American rock

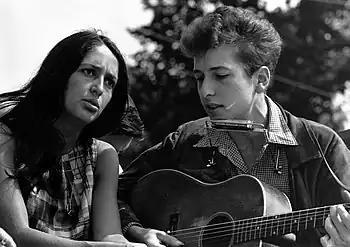
Joan Baez and Bob Dylan

By the 1960s, the scene that had developed out of the American folk music revival had grown to a major movement, using traditional music and new compositions in a traditional style, usually on acoustic instruments. In America the genre was pioneered by figures such as Woody Guthrie and Pete Seeger and often identified with progressive or labor politics. In the early sixties figures such as Joan Baez and Bob Dylan had come to the fore in this movement as singer-songwriters. Dylan had begun to reach a mainstream audience with hits including "Blowin' in the Wind" (1963) and "Masters of War" (1963), which brought "protest songs" to a wider public, but, although beginning to influence each other, rock and folk music had remained largely separate genres, often with mutually exclusive audiences.